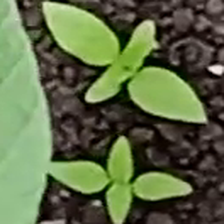
Weed species: Lamber_Quarter_plant(Chenopodium )